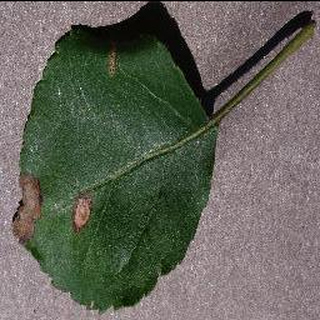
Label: apple_black_rot